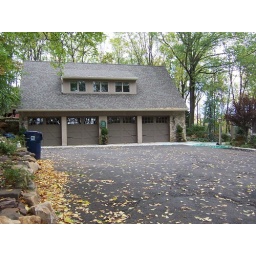
Over a 4 car garage, main house is to the right in the photo on a downward slope, so the view is private